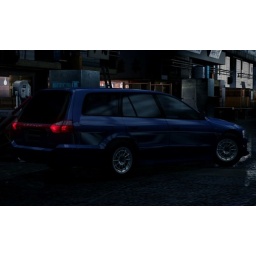
Your regular fish market mafia in Japan...